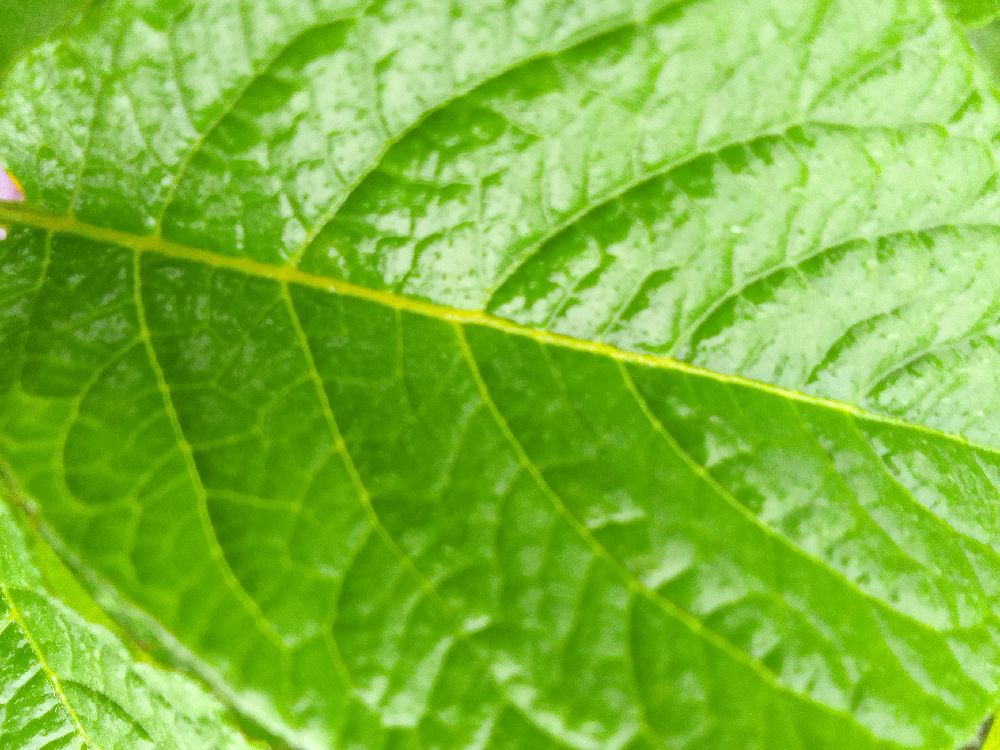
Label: Healthy